Changchun

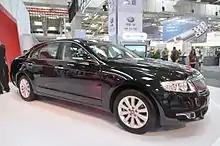
A Hongqi H7 manufactured in Changchun's FAW Company on display at the 2012 Hannover-Messe

Founded in 1993, the Changchun Automotive Trade Center was re-established as the Changchun Automotive Economic Trade and Development Zone in 1996. The development zone is situated in the southwest of the city and is adjacent to the China First Automobile Works Group Corporation and the Changchun Film ThemeCity. It covers a total area of approximately . Within the development zone lies an exhibition center and five specially demarcated industrial centers. The Changchun Automobile Wholesale Center began operations in 1994 and is the largest auto-vehicle and spare parts wholesale center in China. The other centers include a resale center for used auto-vehicles, a specialized center for industrial/commercial vehicles, and a tire wholesale center.